Feisal G. Mohamed

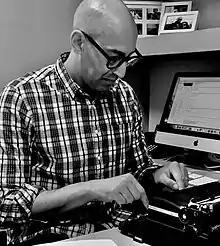
Feisal G. Mohamed in December 2018

Mohamed's academic writing focuses on early modern English literature, as in his books "Sovereignty" (2020); "Milton and the Post-secular Present" (2011); "In the Anteroom of Divinity" (2008); "Milton and Questions of History" (2012), co-edited with Mary Nyquist; and "Milton's Modernities" (2017), co-edited with Patrick Fadely. He is a past president of the Milton Society of America and editorial board member of the journals "Milton Studies, ELH, Literature and Theology", and "Workplace: A Journal for Academic Labor." Responding to widespread defunding of public higher education and of the humanities in particular, often referred to as the "crisis in the humanities," he co-edited with Gordon Hutner the volume "A New Deal for the Humanities: Liberal Arts and the Future of Public Higher Education" (2016). Ideas with which Mohamed is associated are postsecularism and tyrannicide.